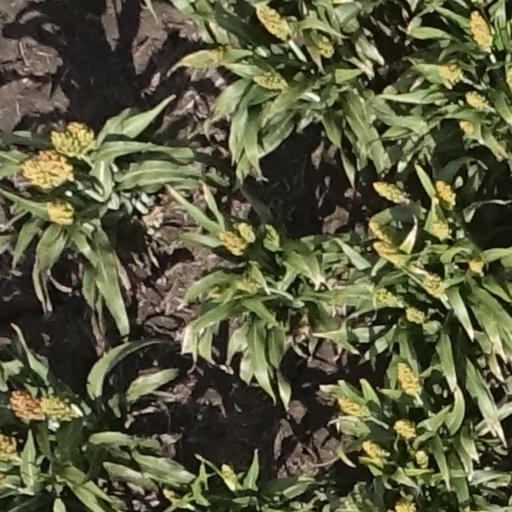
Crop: sorghum